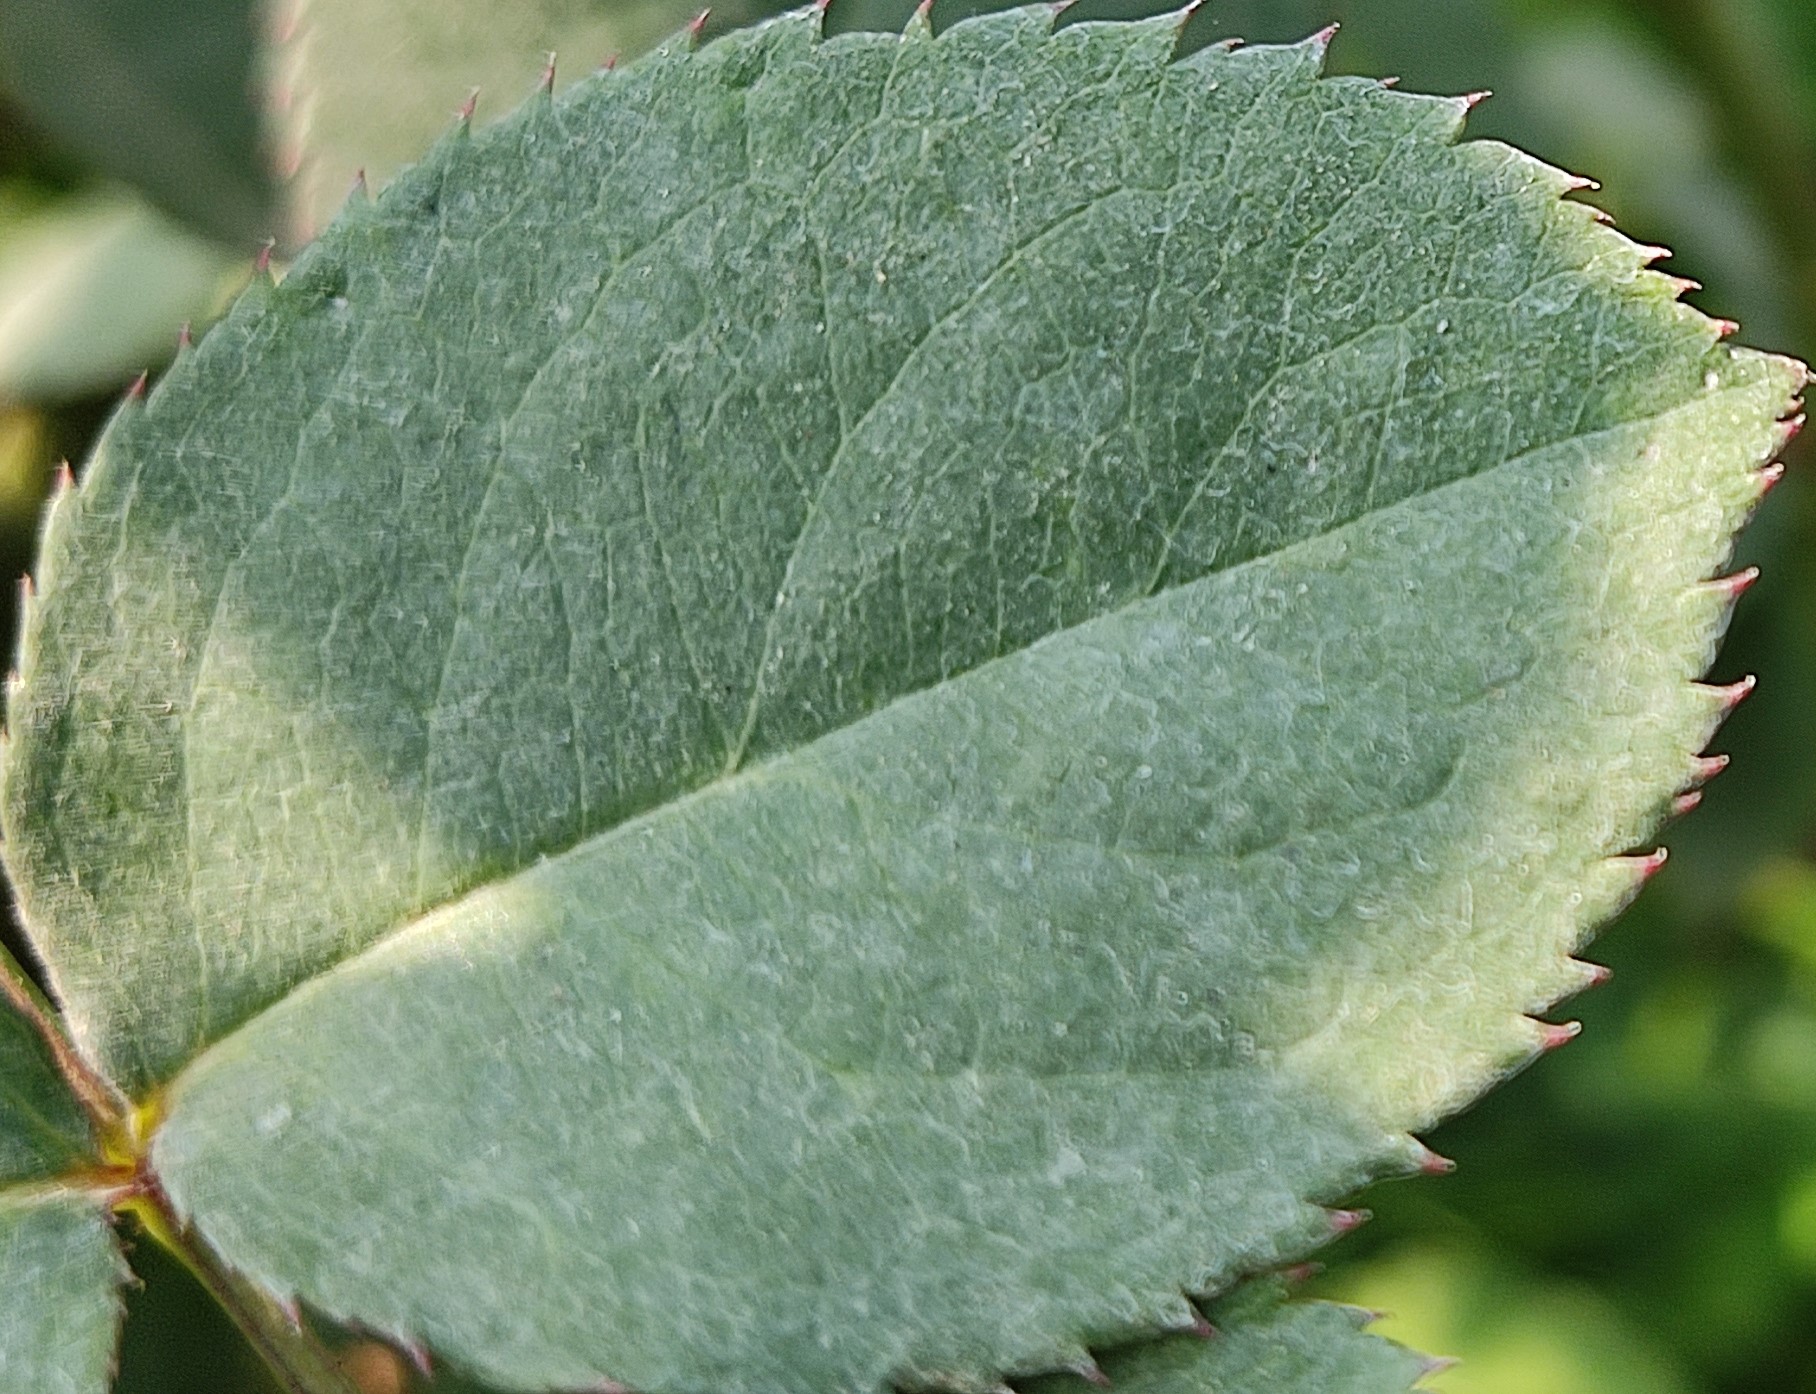
Label: Fresh Leaf